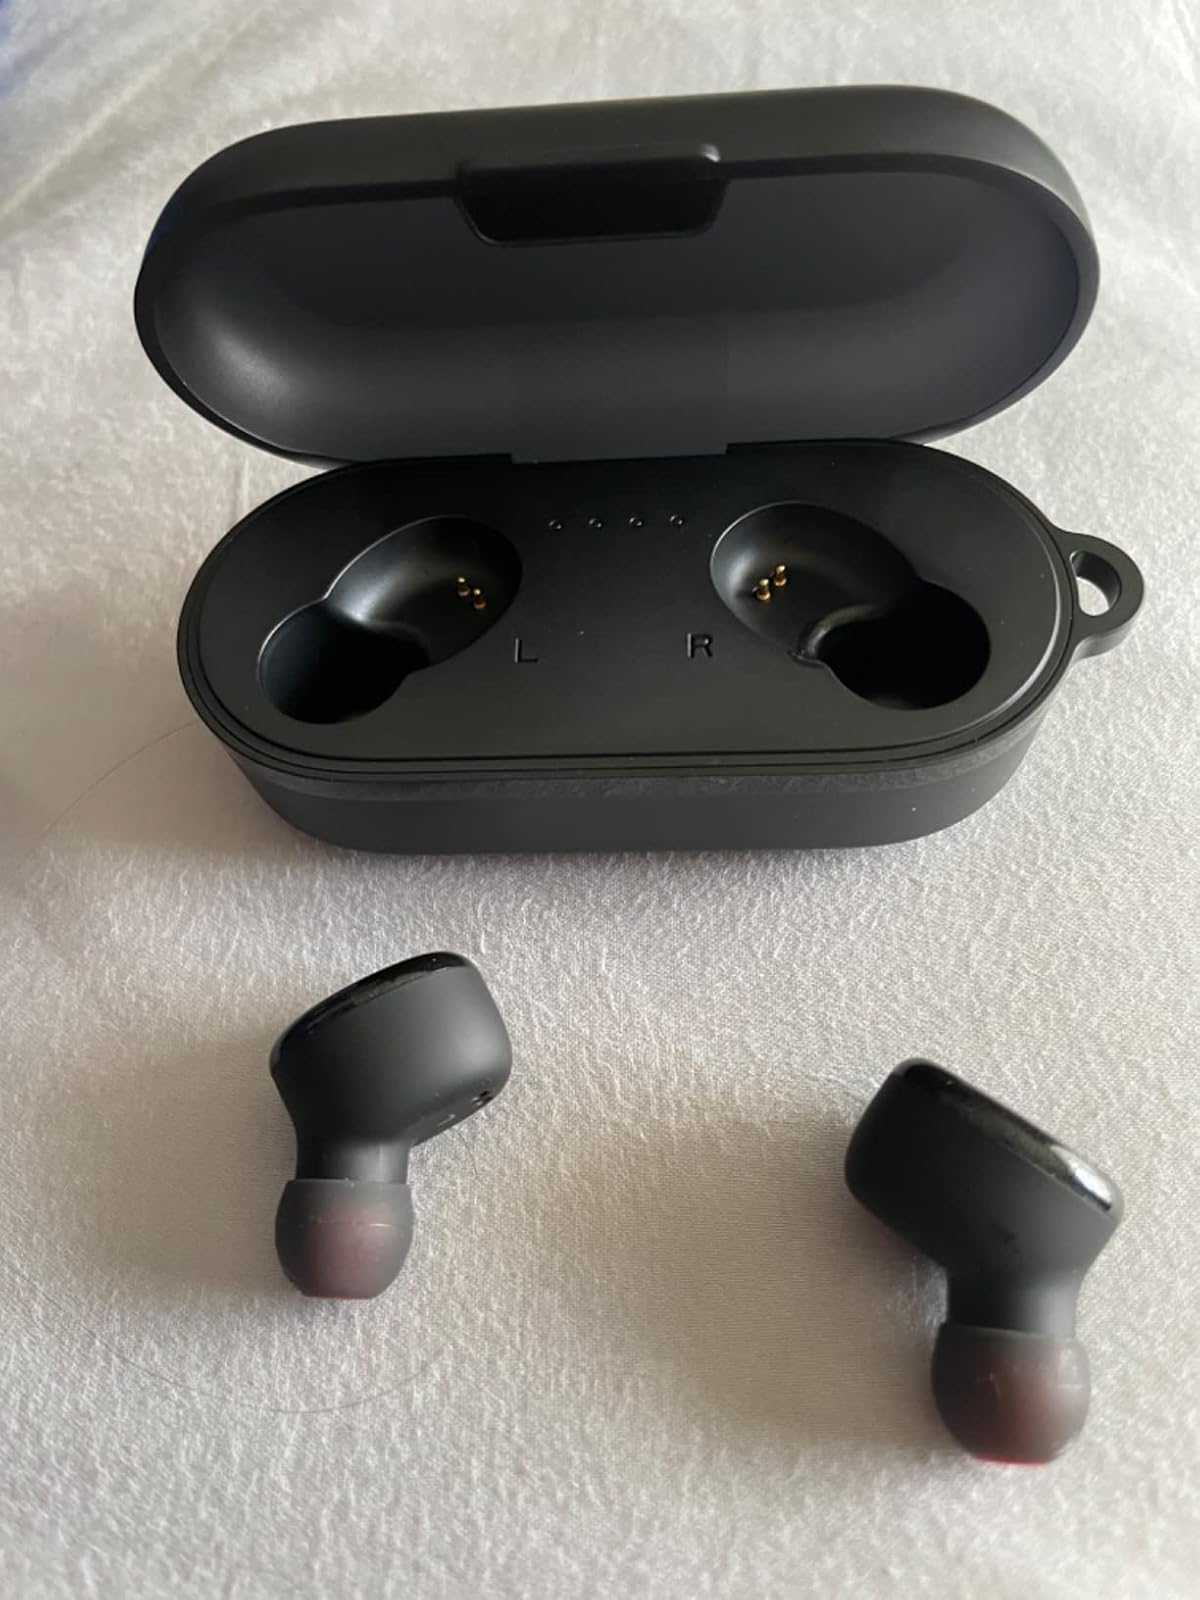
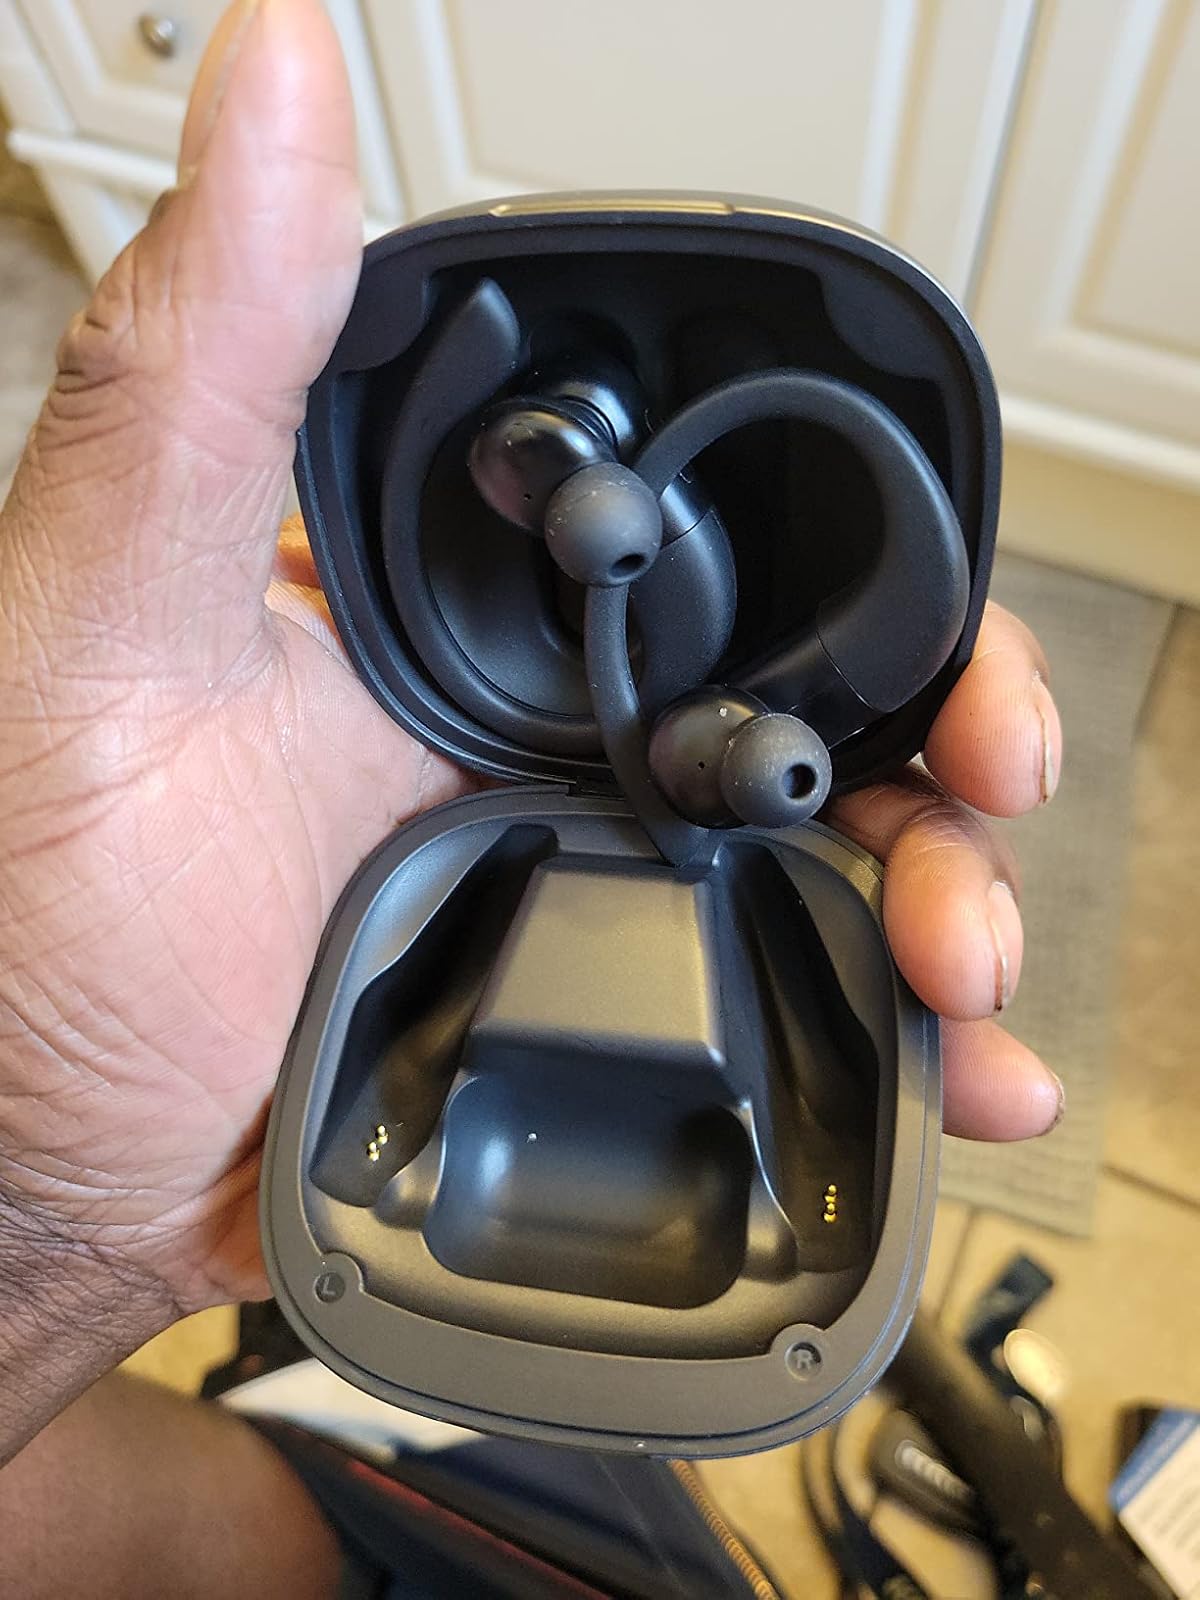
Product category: earbuds
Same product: no